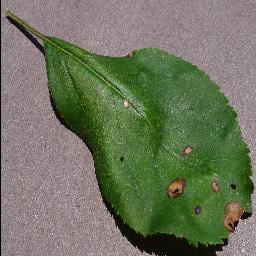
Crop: apple
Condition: black_rot